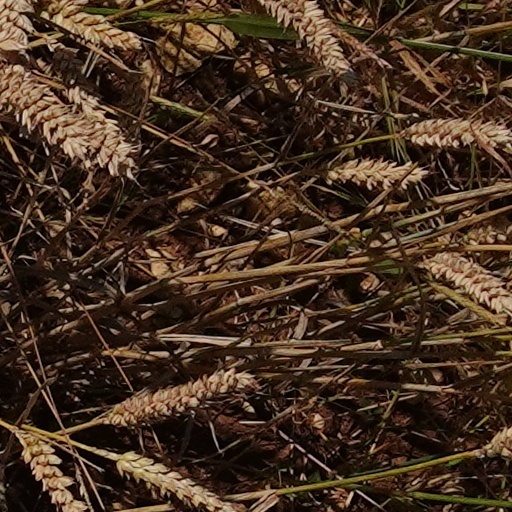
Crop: wheat